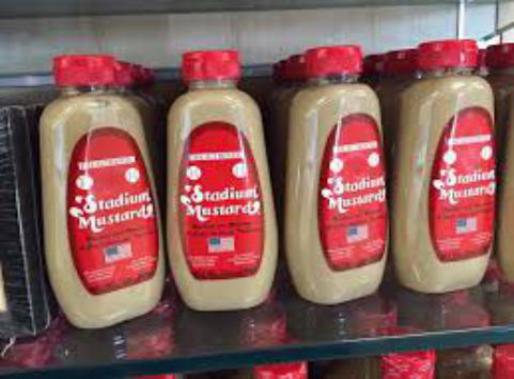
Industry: Food